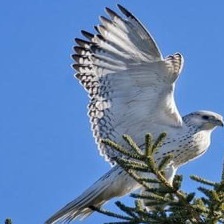
Species: GYRFALCON
Scientific name: FALCO RUSTICOLUS